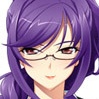
Portrait style: Anime Portrait